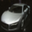
Label: automobile